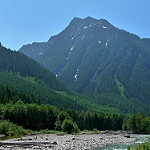
Label: mountain